Iron Ore Company of Canada

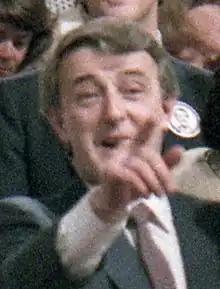
Brian Mulroney in 1983 just after resigning from the presidency of IOC

From 1977 to 1983 the president of the company was Brian Mulroney, who later served as the 18th Prime Minister of Canada from 1984 to 1993.